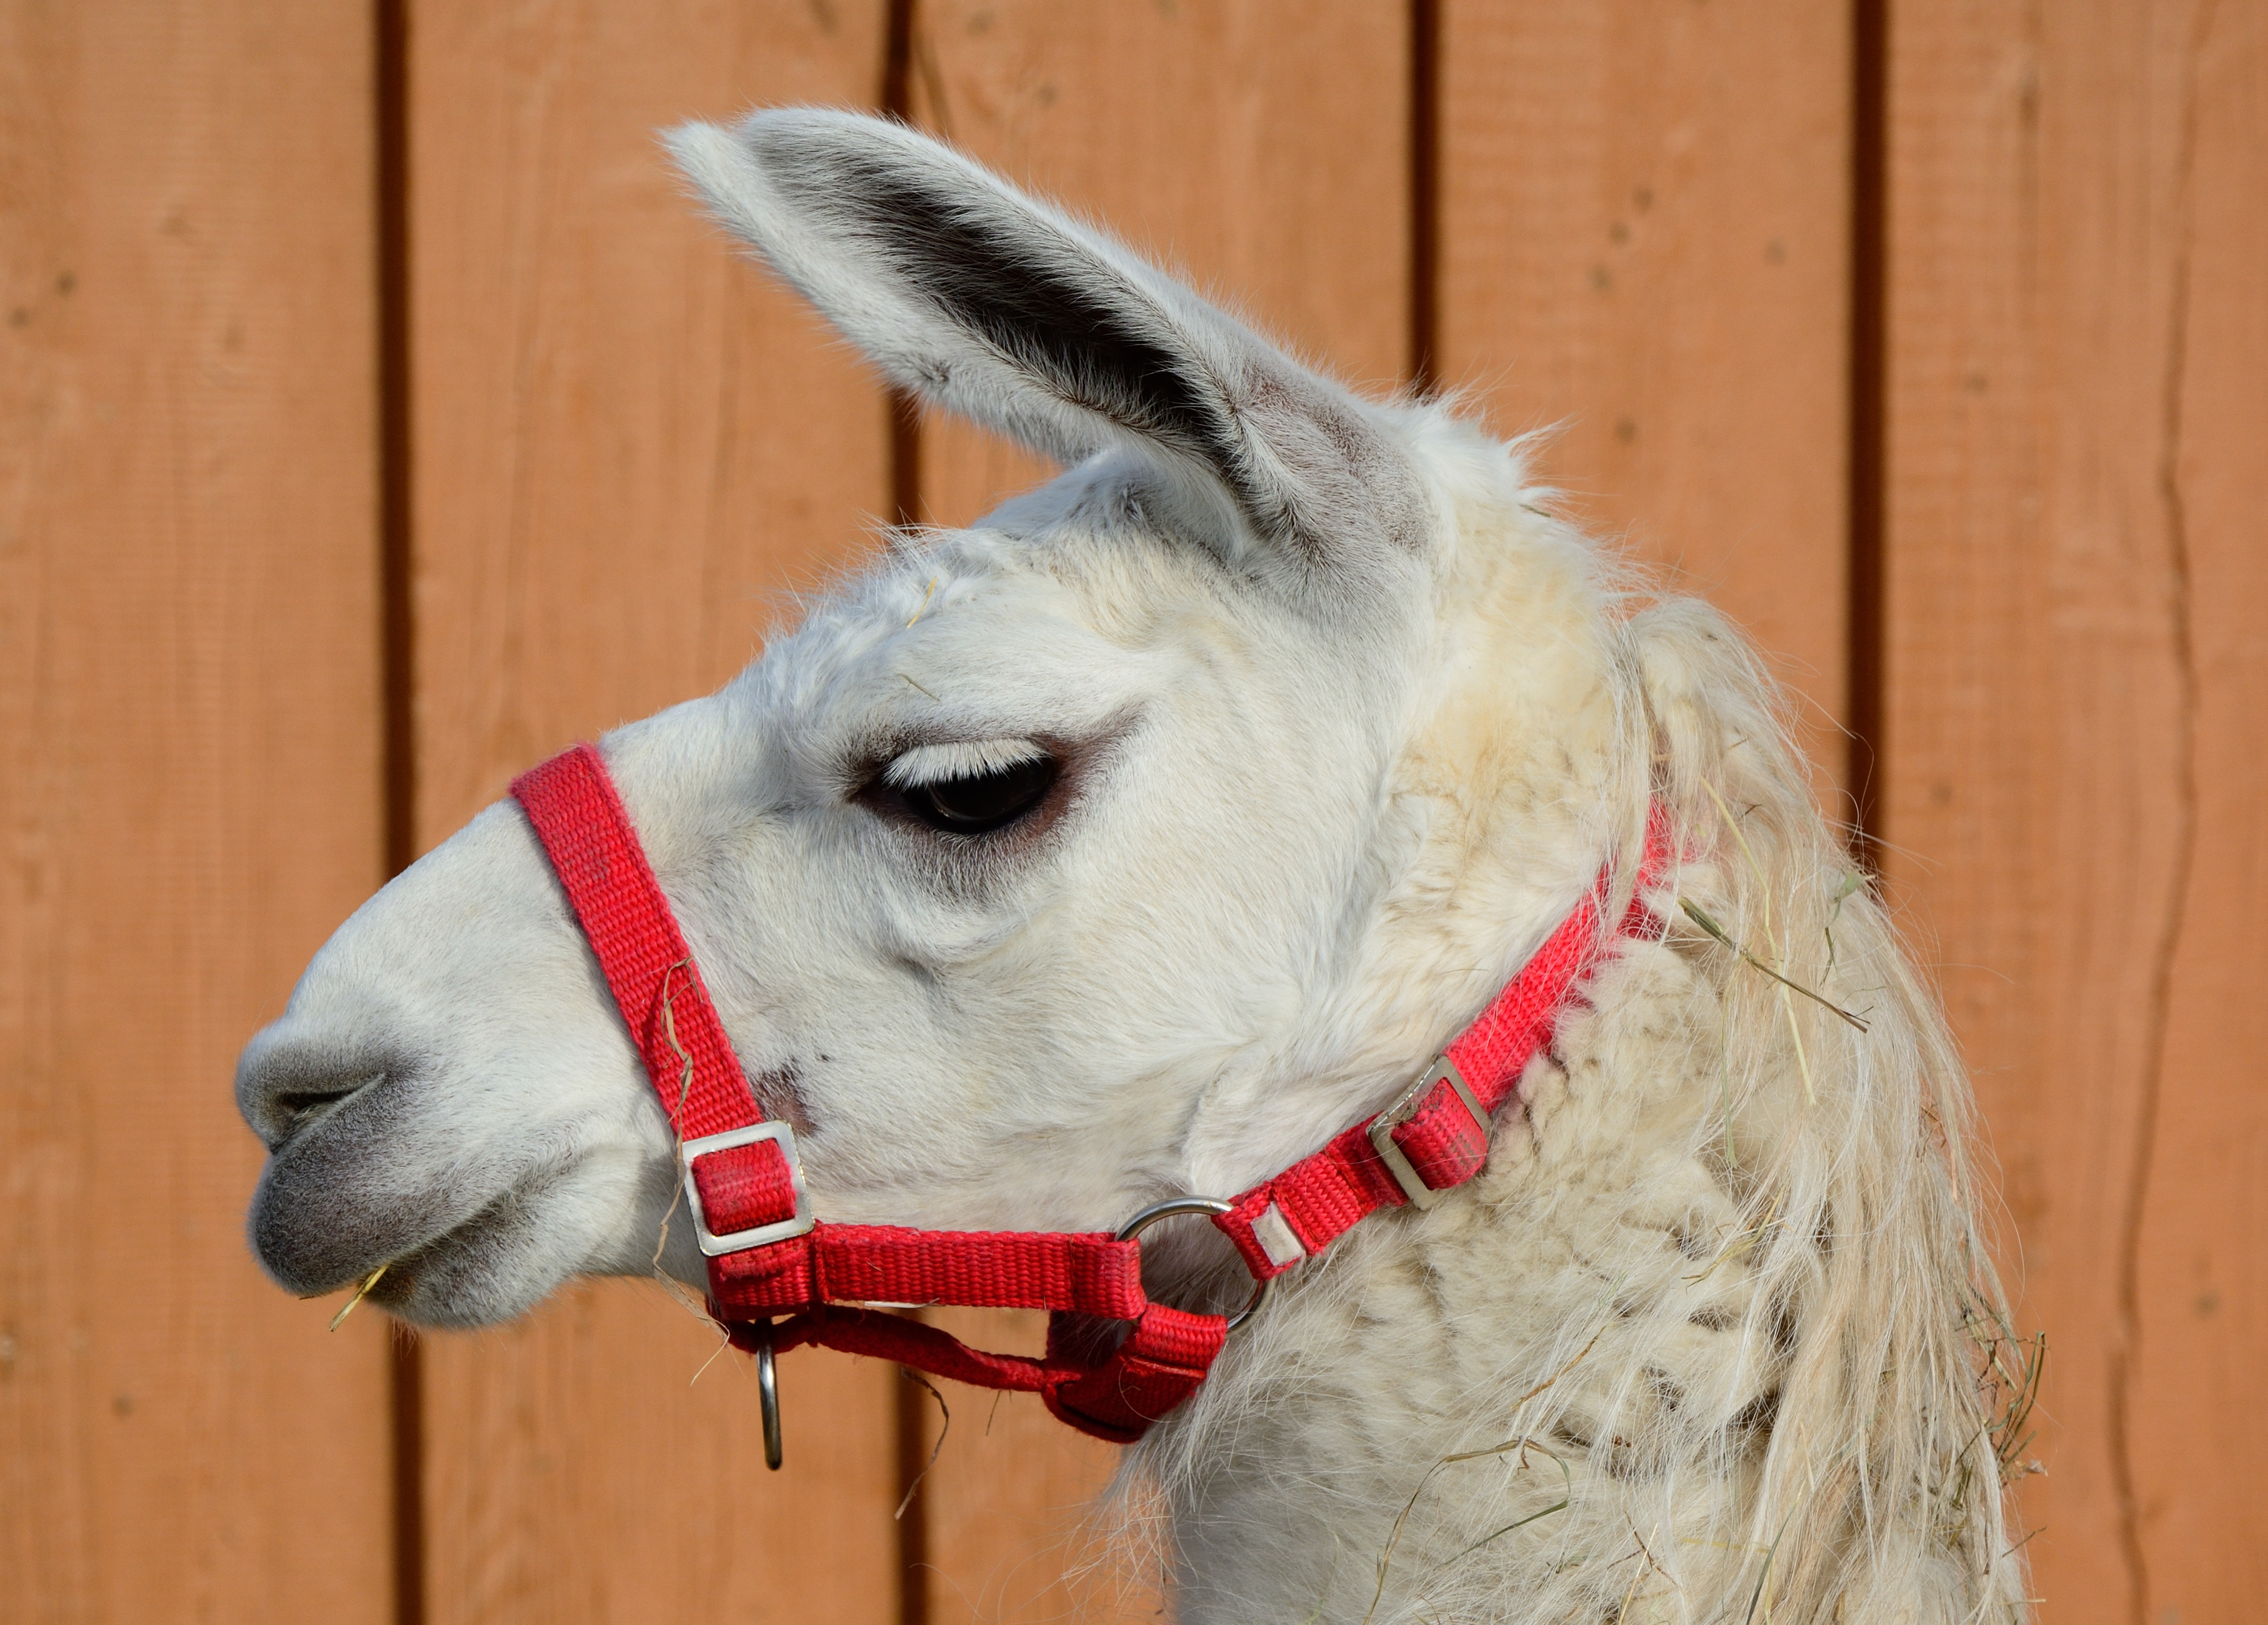
portrait, livestock, mammal, mane, llama, face, furry, head, lama, vertebrate, halter, lama head, camel like mammal